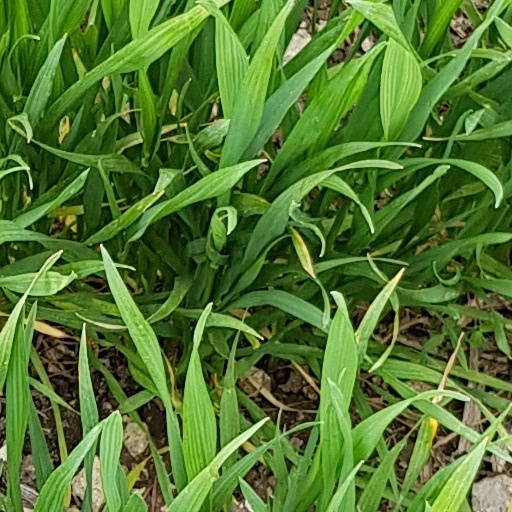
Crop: wheat